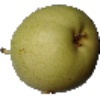
Label: Pear 1